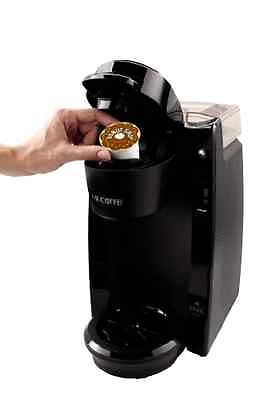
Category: coffee maker